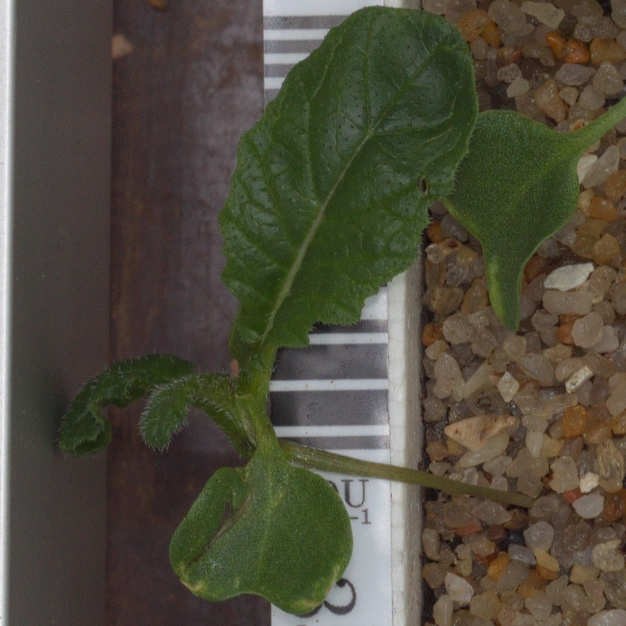
Label: charlock